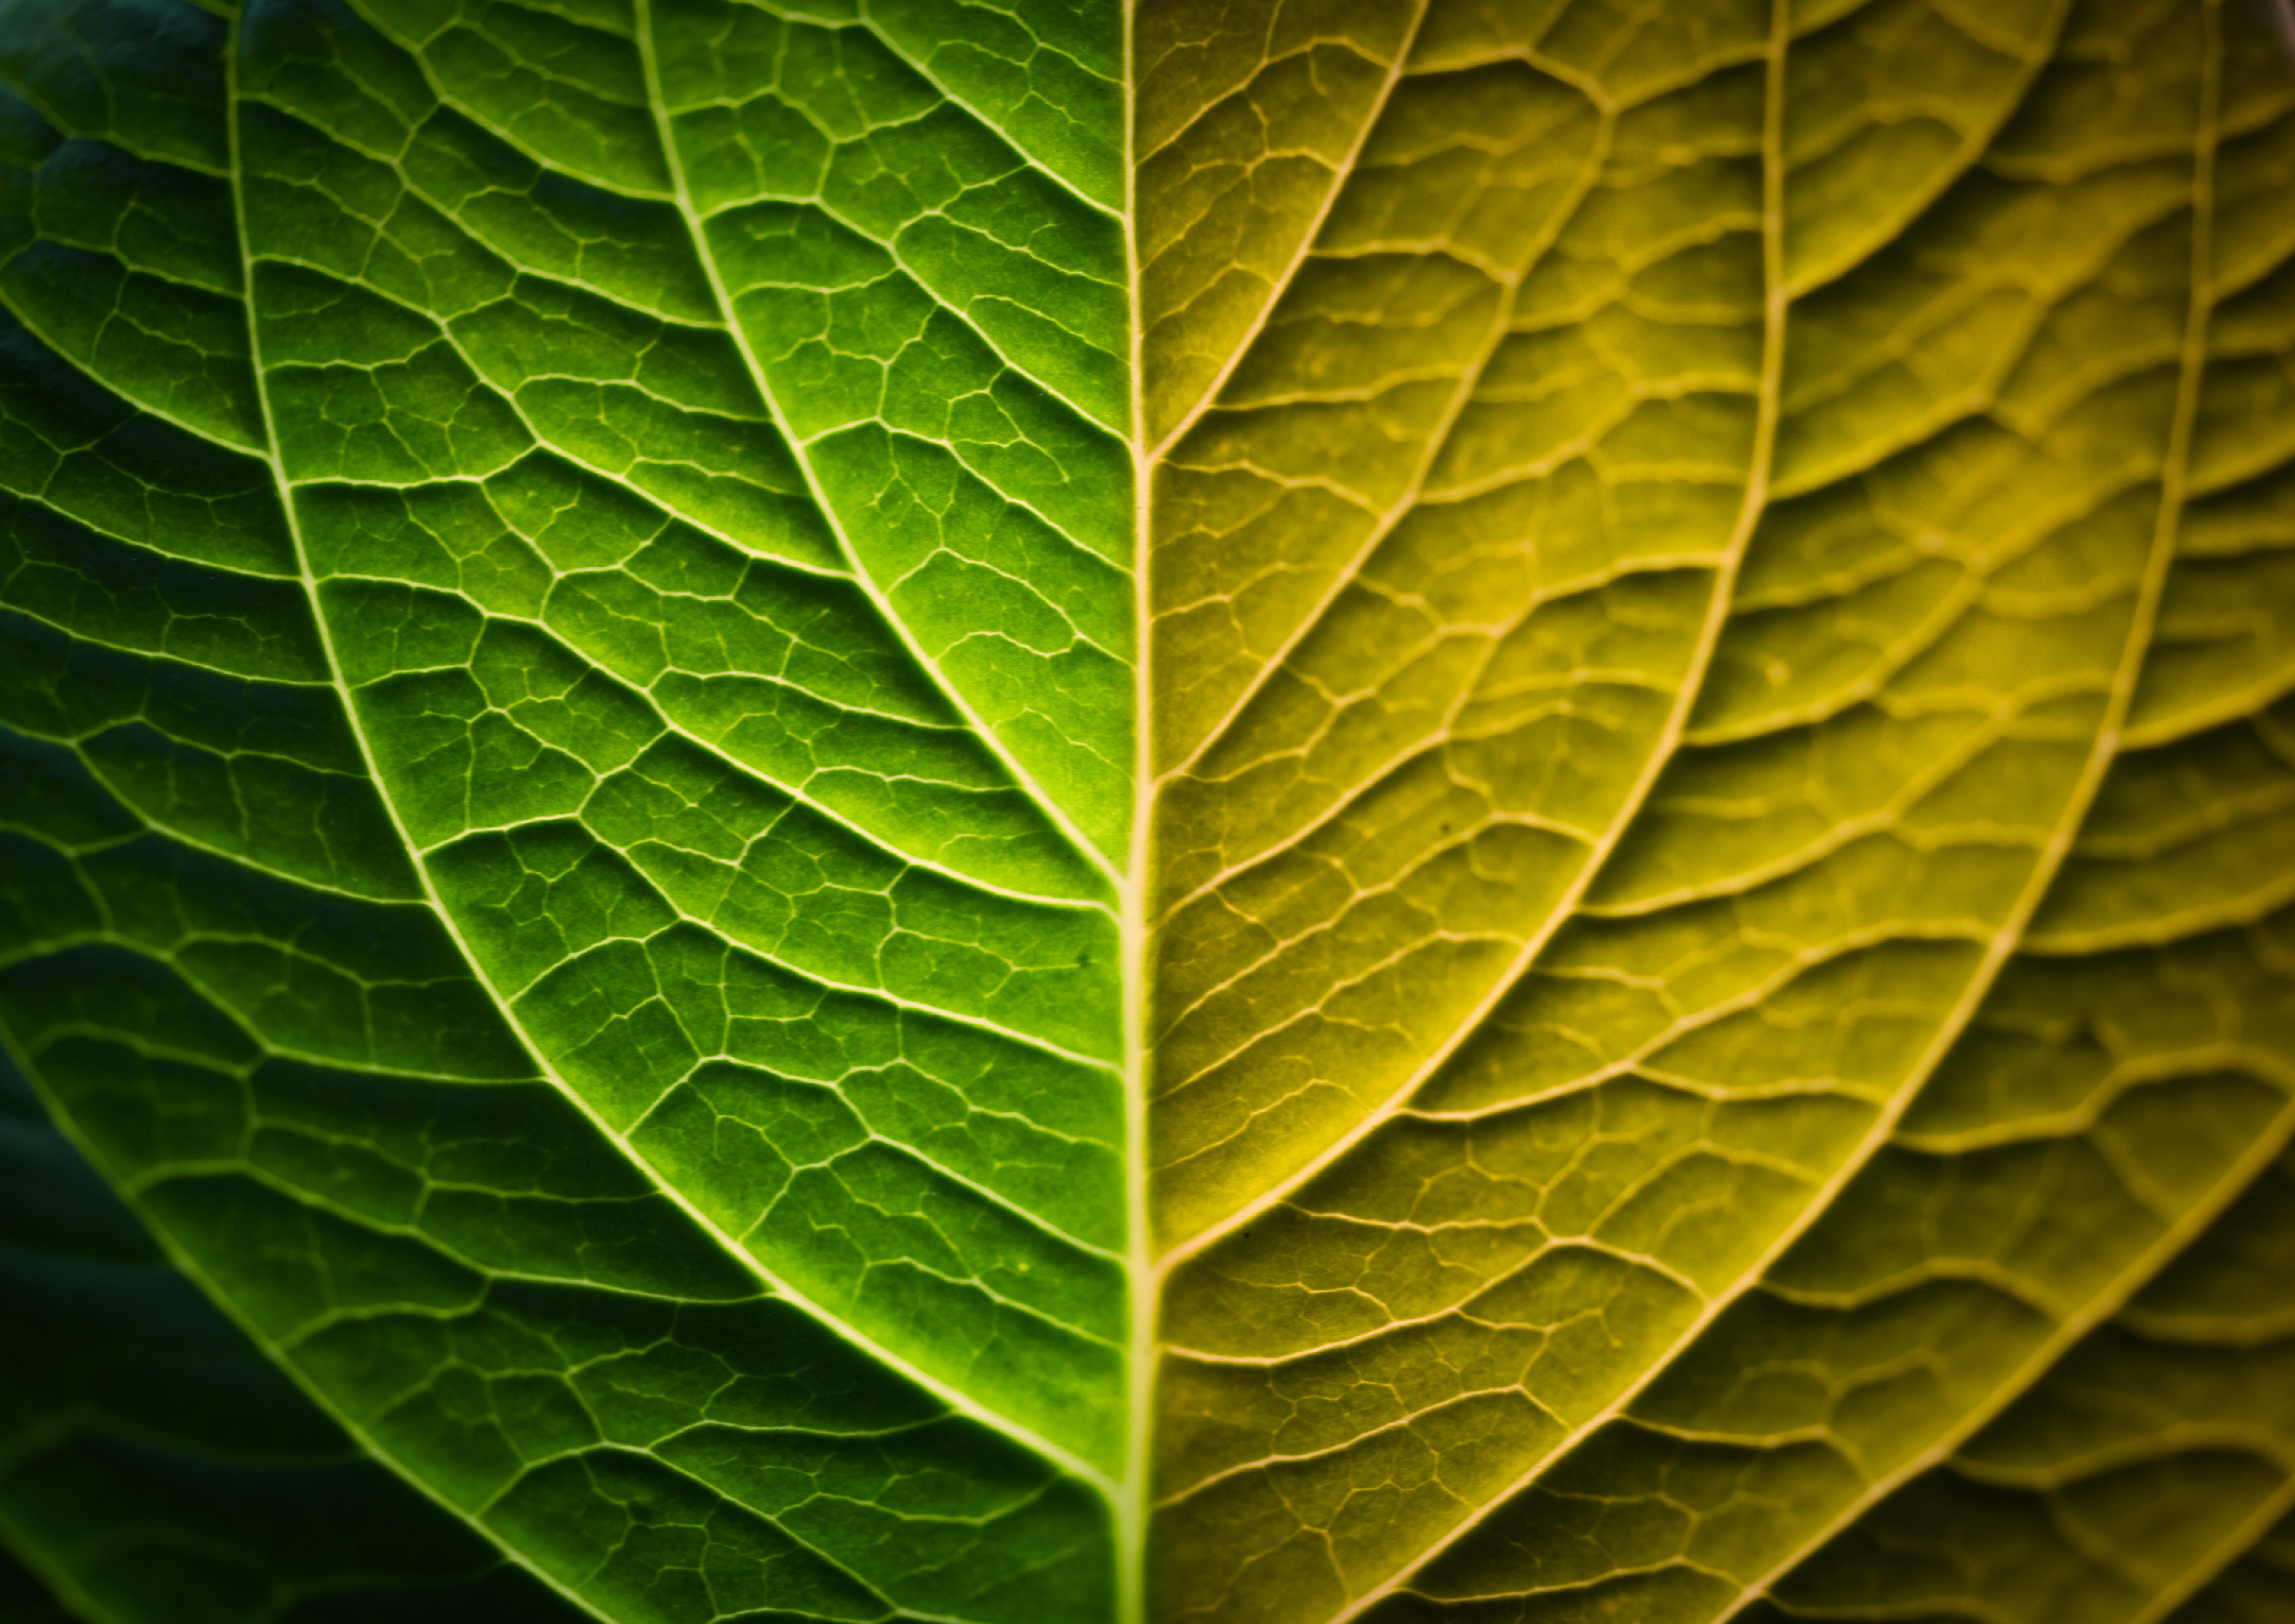
leaf, green, flower, plant, close up, botany, macro photography, flowering plant, photography, herb, leaf vegetable